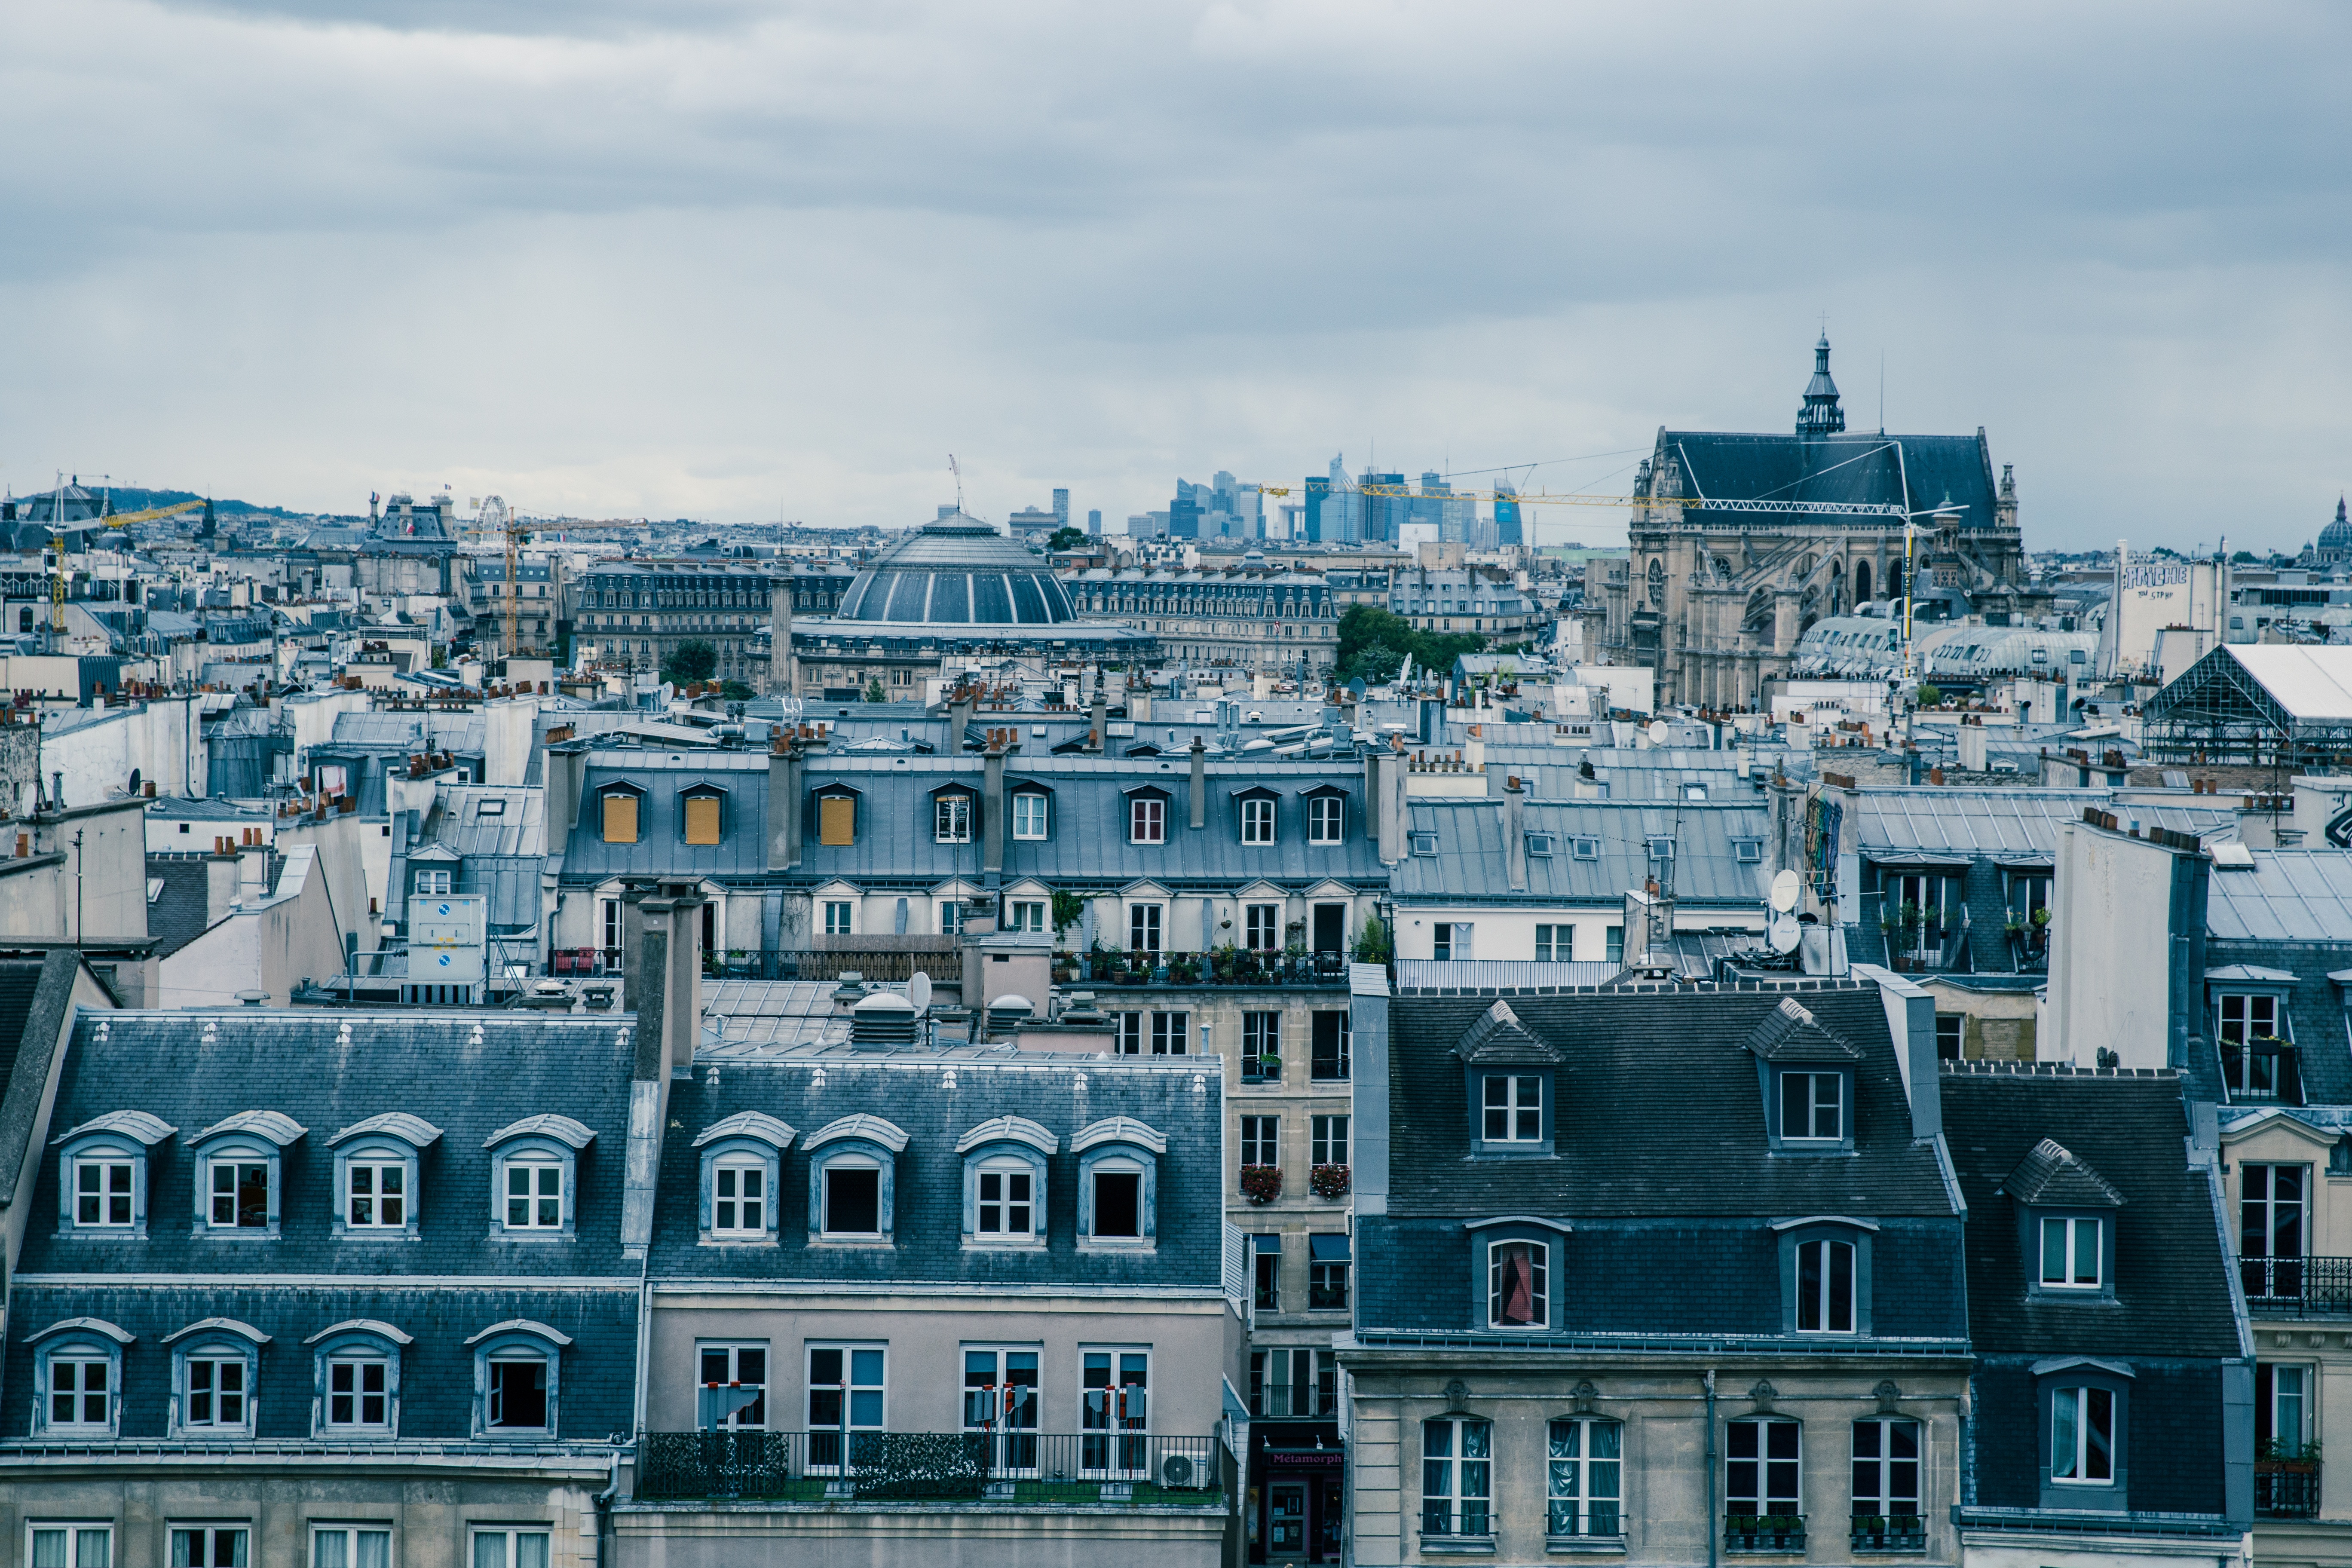
sea, architecture, skyline, house, town, rooftop, building, city, paris, cityscape, downtown, vehicle, landmark, facade, tower block, windows, urban area, human settlement